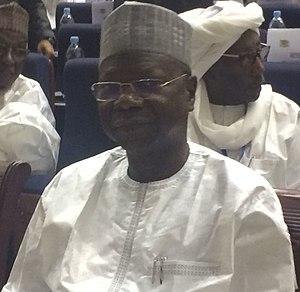
Kalzeubé Pahimi Deubet, ministre d'Etat et secrétaire générale de la présidence à N'Djamena, le 27 octobre 2018.